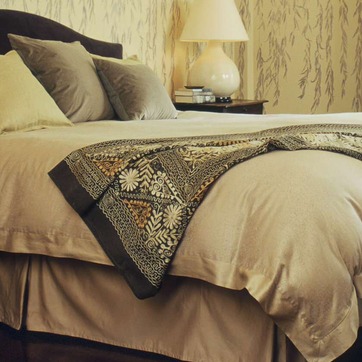
Material: fabric